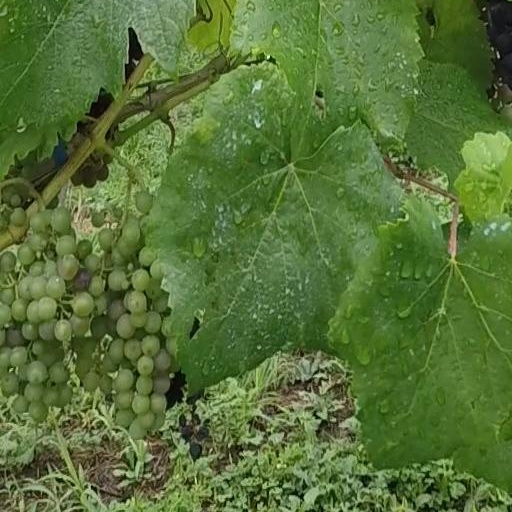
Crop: grape